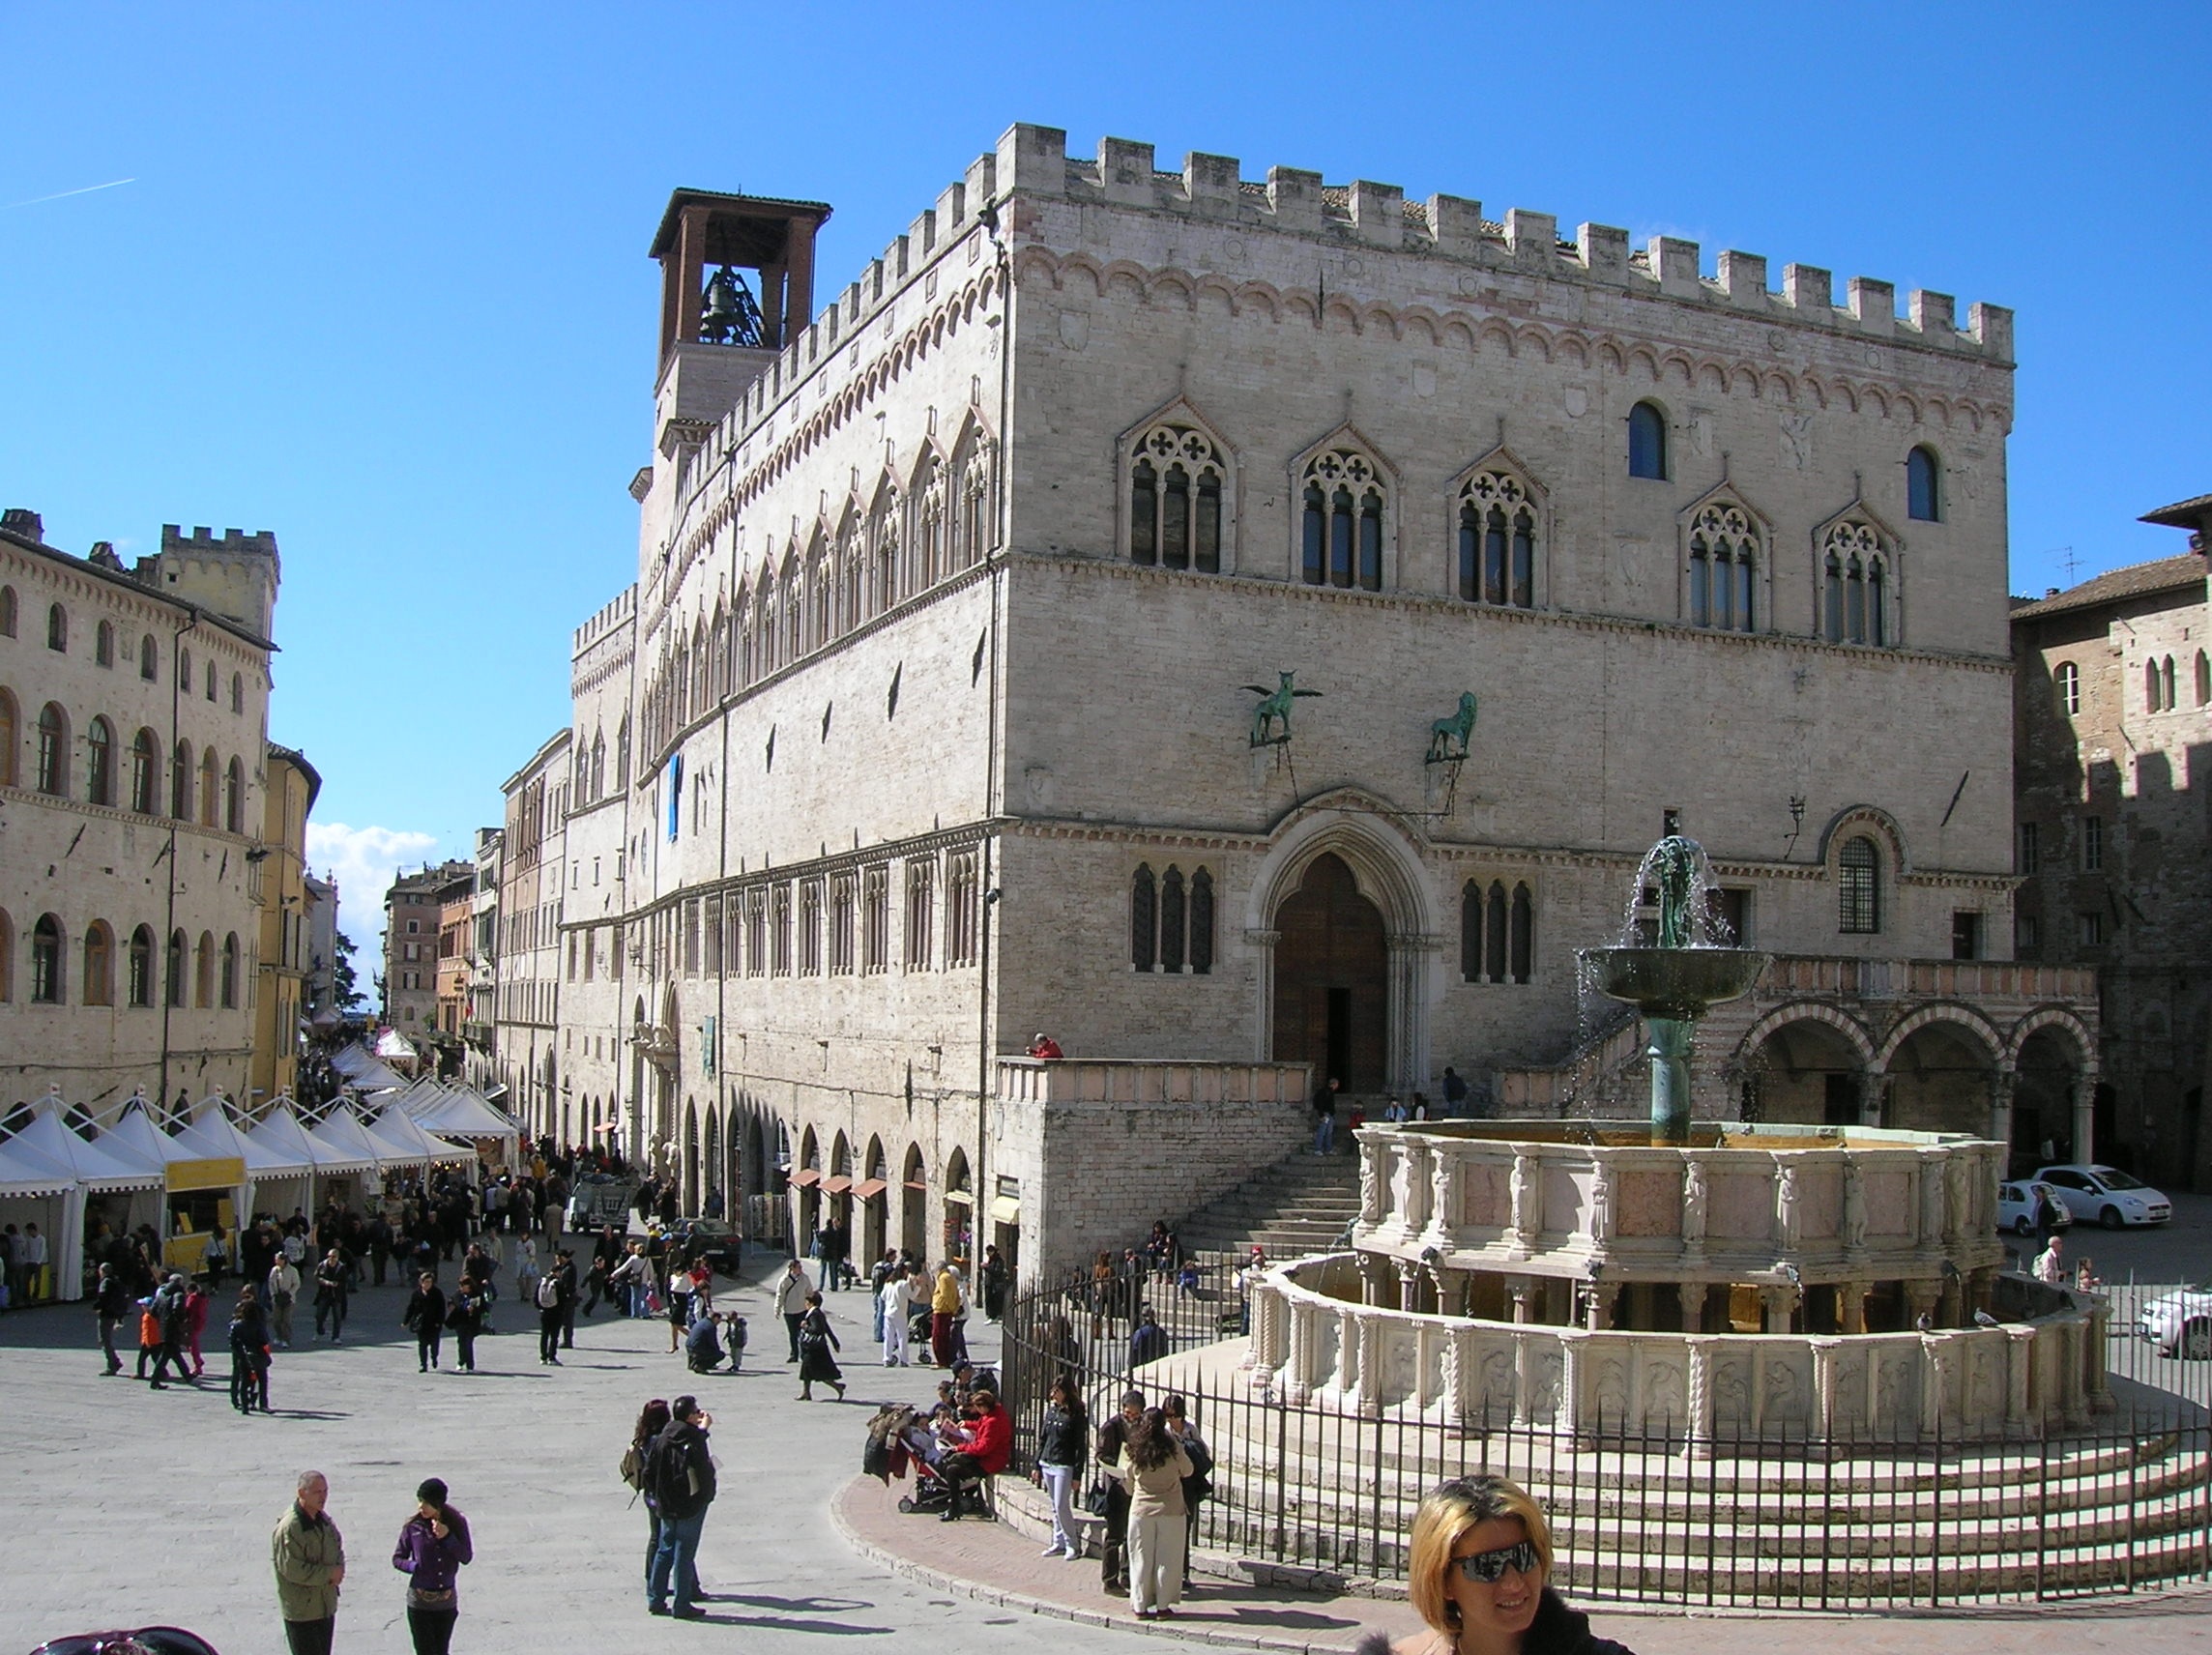
town, palace, city, downtown, plaza, landmark, italia, town square, basilica, perugia, umbria, tours, human settlement